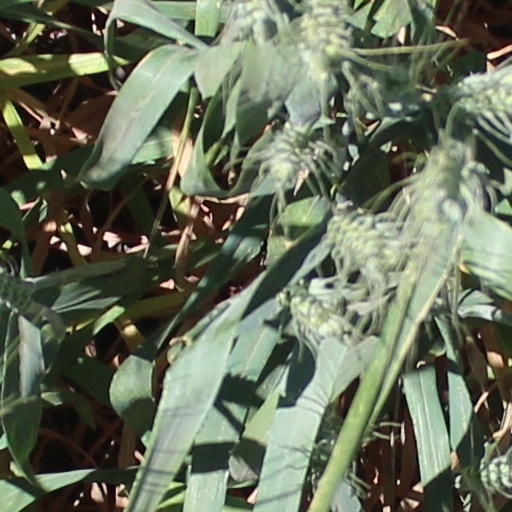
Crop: wheat